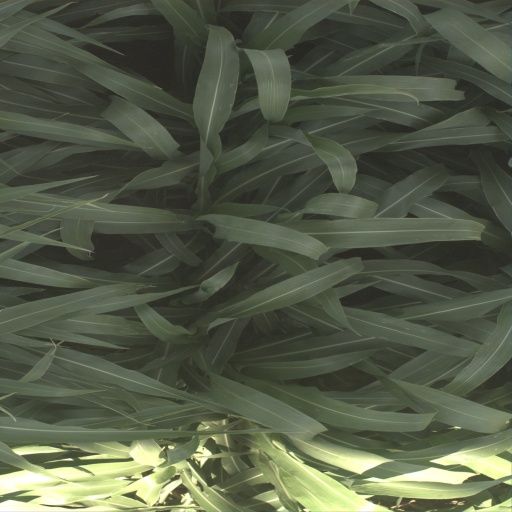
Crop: sorghum